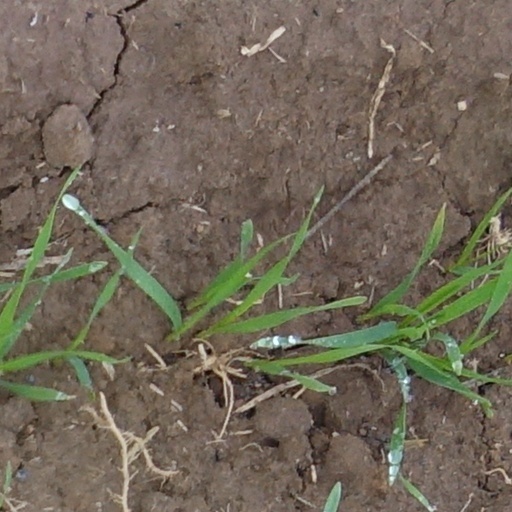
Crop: wheat